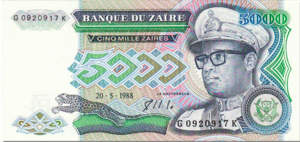
Billet de 5 mille zaire mai 1988
Pierre Pay-Pay wa Syakasighe, né le 10 juillet 1946 à Bukavu, est un économiste et homme politique de la République démocratique du Congo. Il a occupé durant sa carrière plusieurs postes relatifs à l'Économie et la Finance. Il a notamment été ministre de l'Économie, de l'Industrie et du Commerce, ministre du Portefeuille, ministre des finances, président-directeur-général de la Gécamines commerciale, et gouverneur de la Banque centrale du Congo à l'époque du Zaïre. Pierre Pay-Pay a été candidat à l'Élection présidentielle de 2006, pour le compte de la Convention des Démocrates Congolais. Il a siégé à l'Assemblée nationale en tant que député à la suite des Élections législatives de 2006. Il est actuellement président national de l'Union des Démocrates Chrétiens Fédéralistes et député provincial du Nord-Kivu